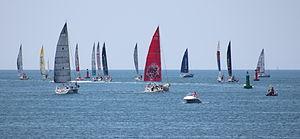
Rassemblement des concurrents devant Concarneau en vue du départ de la troisième étape de la Solitaire du Figaro 2015. Concarneau, Finistère, Bretagne, France.